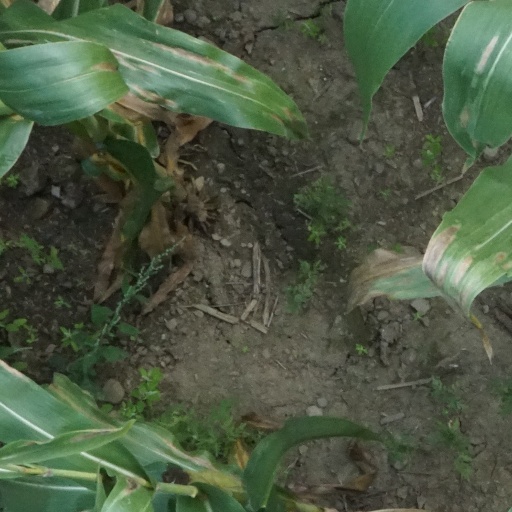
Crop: maize; corn